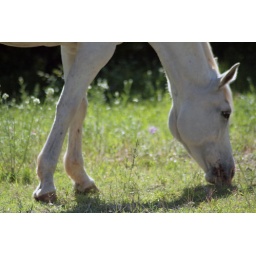
Lazy day, sitting on my porch, shooting shots of my girl grazing in our front yard.